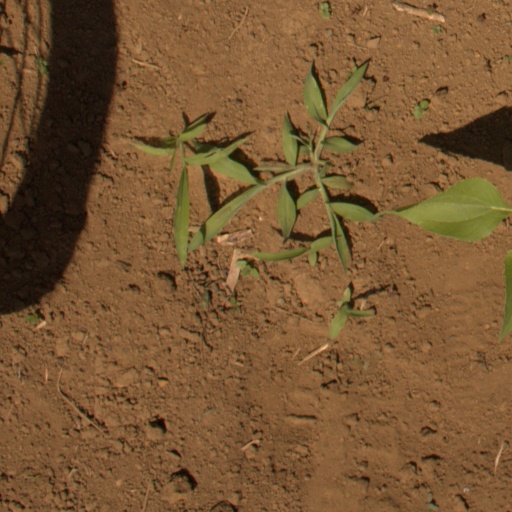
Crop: Jerusalem artichoke